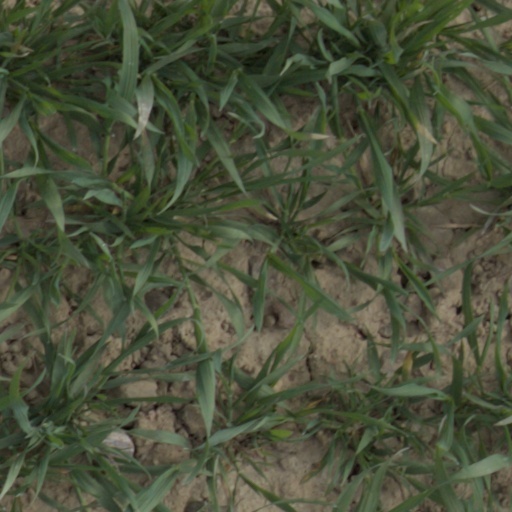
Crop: wheat